World Usability Day

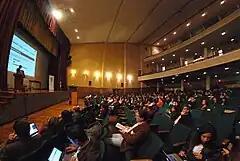
World Usability Day presentation at La Salle University, Columbia

World Usability Day (WUD) or Make Things Easier Day, Established in 2005 by the Usability Professionals Association (now the User Experience Professionals Association), occurs annually to promote the values of usability, usability engineering, user-centered design, universal usability, and every user's responsibility to ask for things that work better. The day adopts a different theme each year.